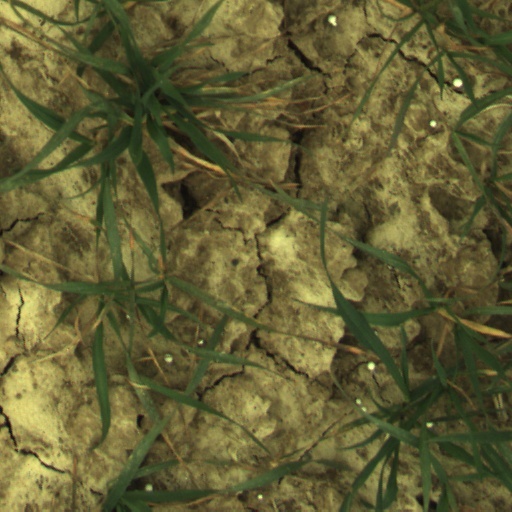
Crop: wheat